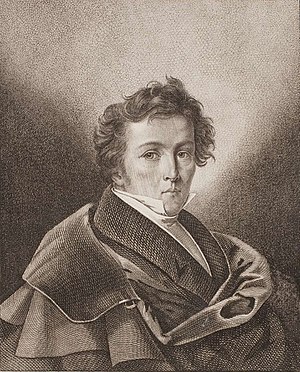
Wilhelm Müller (digter)
Johann Ludwig Wilhelm Müller var en tysk lyriker. Han var far til Friedrich Max Müller.